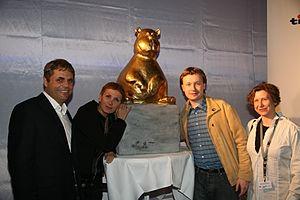
Le Teddy Award est une récompense cinématographique décernée depuis 1987 par un jury international de la Berlinale aux films qui célèbrent l'homosexualité au cinéma.
Jacques Teyssier, né le 31 octobre 1955 à Annonay et mort le 25 juillet 2009 à Berlin, est un militant de la lutte pour les droits LGBT et le président d'honneur de Lesben- und Schwulenverband in Deutschland. Il succombe à un cancer à l'âge de 53 ans.